Protagoras

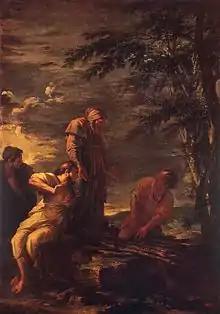
"Democritus and Protagoras" by Salvator Rosa; it is said that Protagoras was educated on philosophy by Democritus, but this is likely apocryphal.

Even though he was mentored by Democritus, Protagoras did not share his enthusiasm for the pursuit of mathematics. "For perceptible lines are not the kind of things the geometer talks about, since no perceptible thing is straight or curved in that way, nor is a circle tangent to a ruler at a point, but the way Protagoras used to say in refuting the geometers" (Aristotle, Metaphysics 997b34-998a4). Protagoras was skeptical about the application of theoretical mathematics to the natural world; he did not believe they were really worth studying at all. According to Philodemus, Protagoras said that "The subject matter is unknowable and the terminology distasteful". Nonetheless, mathematics was considered to be by some a very viable form of art, and Protagoras says on the arts, "art ("tekhnê") without practice and practice without art are nothing" (Stobaeus, "Selections" 3.29.80).